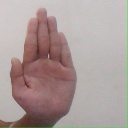
अक्षर: ध